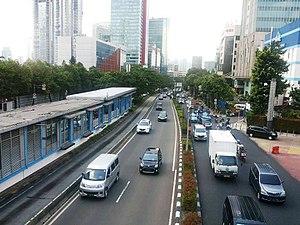
Jalan H. R. Rasuna Said, ou Jalan Rasuna Said, est l’une des principales avenues de Jakarta, la capitale de l'Indonésie. Construite dans les années 1970, elle est située dans le triangle d'or de Jakarta. L'avenue a été nommée en l'honneur de Rasuna Said, une opposante au gouvernement colonial néerlandais. Elle s'étend sur 4,9 km de Menteng à Tendean, Mampang Prapatan.